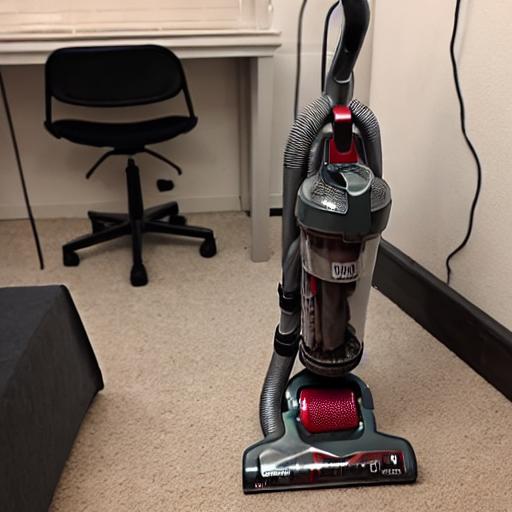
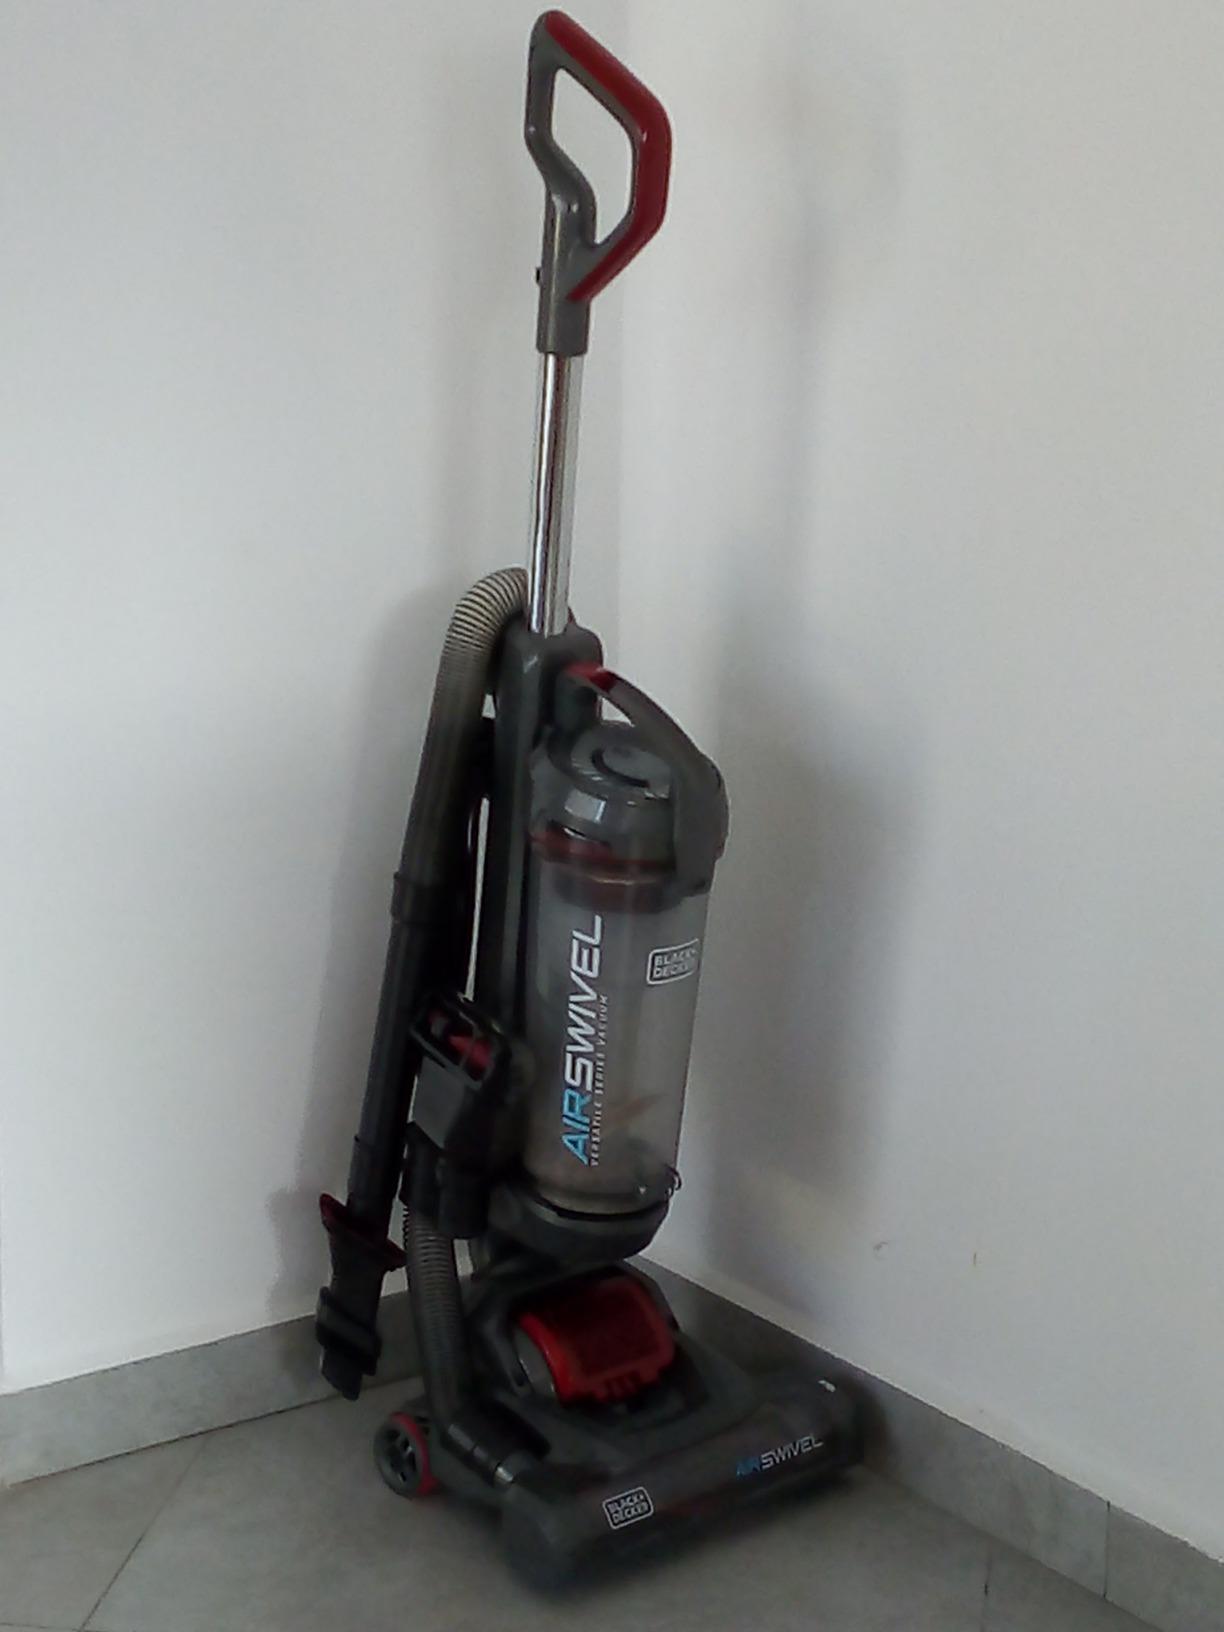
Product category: items_vacuum
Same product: no